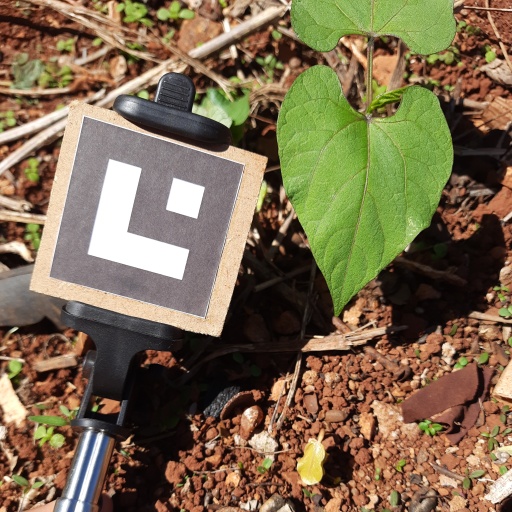
Observations: flat surface, no eating holes, under sunlight